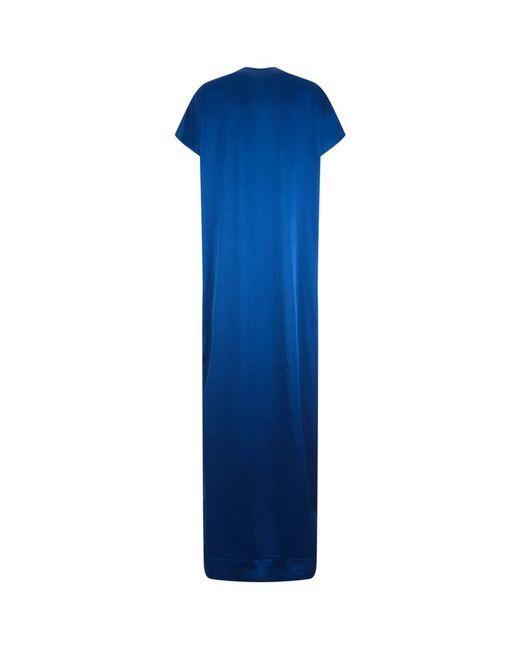
Damen Kurzarm blaues Midikleid